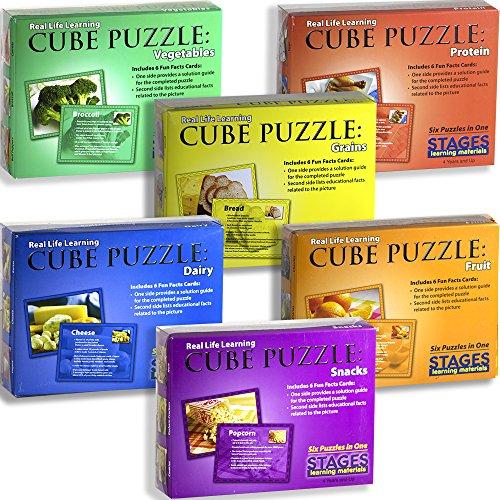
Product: Stages Learning Food Group Wooden Cube Set of 6 Language Builder Preschool Puzzle (36 Piece), Multicolor
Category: Toys & Games | Puzzles | Brain Teasers
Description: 6 PUZZLES WITH 12 WOODEN CUBES each, sized 1.5 inch, each create 36 different wooden preschool puzzles.
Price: $99.99
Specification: ProductDimensions:14x10x4inches|ItemWeight:5pounds|ShippingWeight:6.61pounds(Viewshippingratesandpolicies)|DomesticShipping:ItemcanbeshippedwithinU.S.|InternationalShipping:ThisitemcanbeshippedtoselectcountriesoutsideoftheU.S.LearnMore|ASIN:B074N5JQQ7|Itemmodelnumber:SLM950|Manufacturerrecommendedage:36months-8years